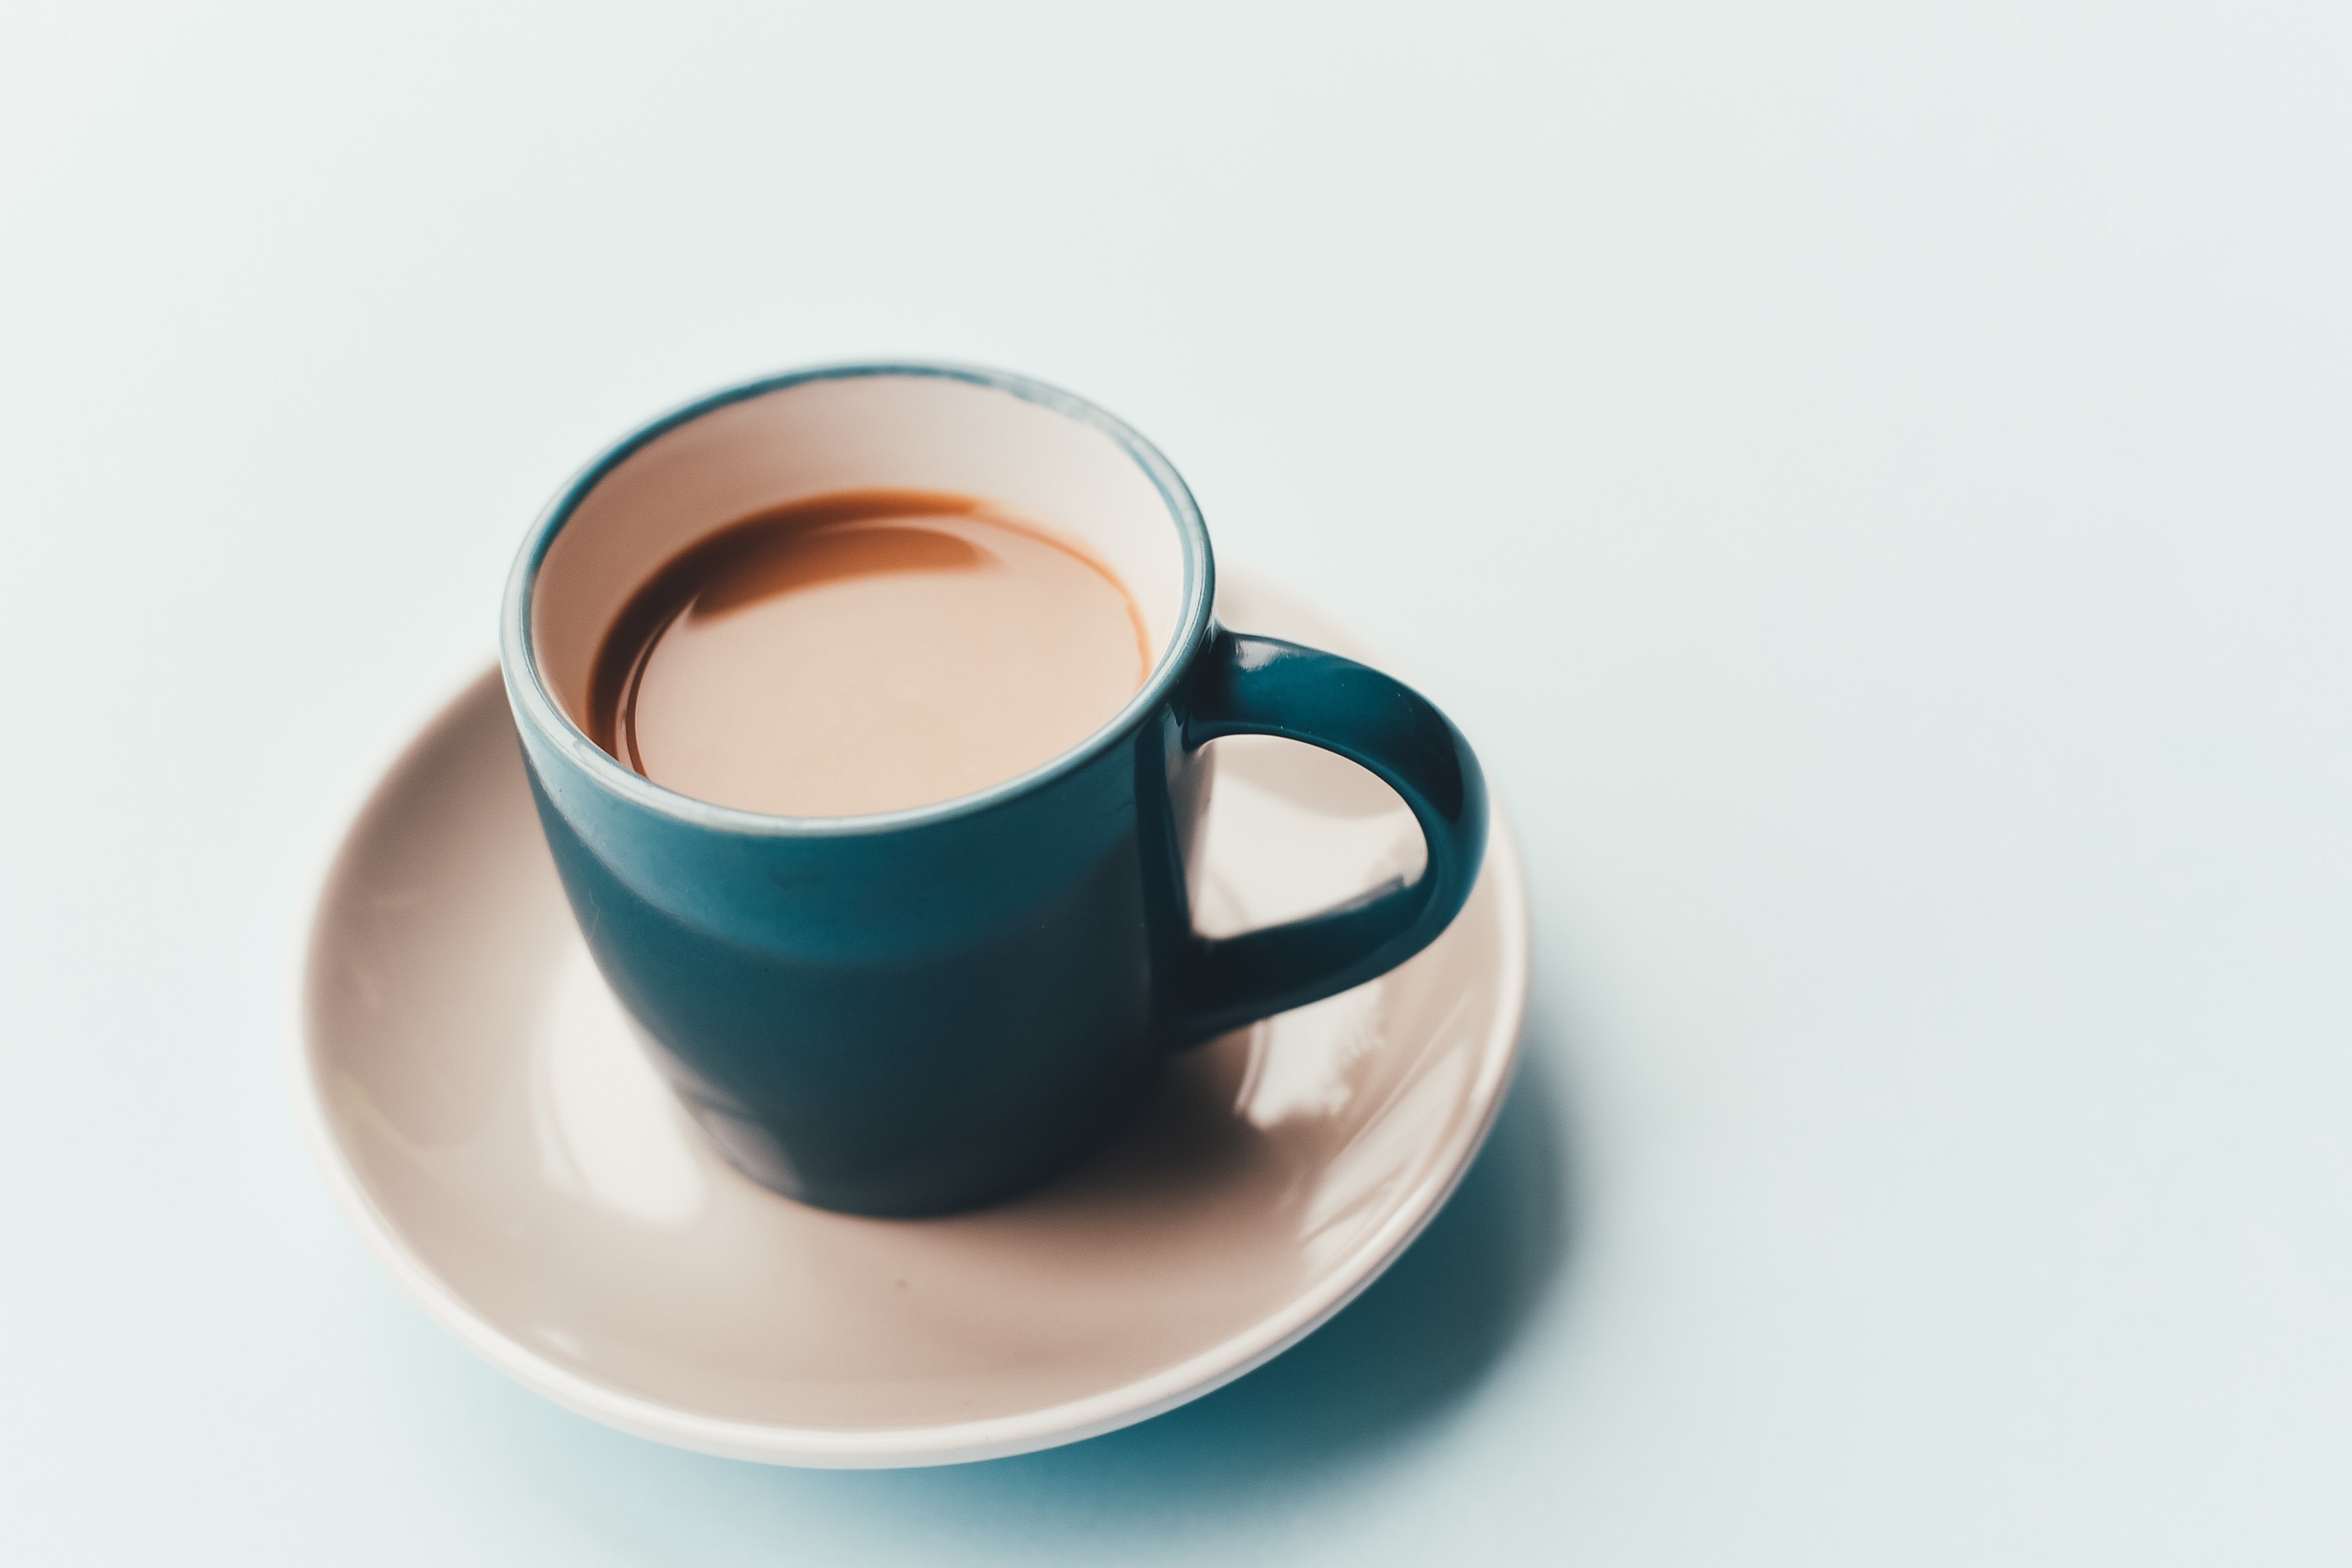
cup, coffee cup, blue, drinkware, saucer, coffee, tableware, drink, serveware, teacup, espresso, caffeine, tea, mug, hong kong style milk tea, coffee milk, cafe au lait, cuban espresso, still life photography, still life, earthenware